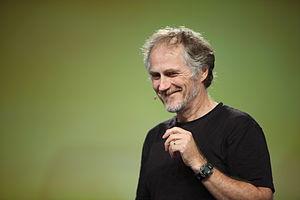
Tim O'Reilly au PayPal X Innovate en novembre 2009.